Ashok Dave

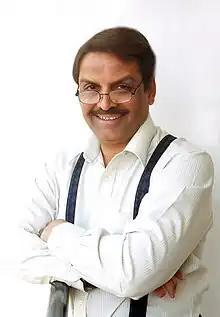
Ashok Dave at his residence in Ahmedabad, 2005

Ashok Dave is a Gujarati language humorist and columnist from India. Apart from his weekly humor columns, he writes columns on old Hindi films and music.